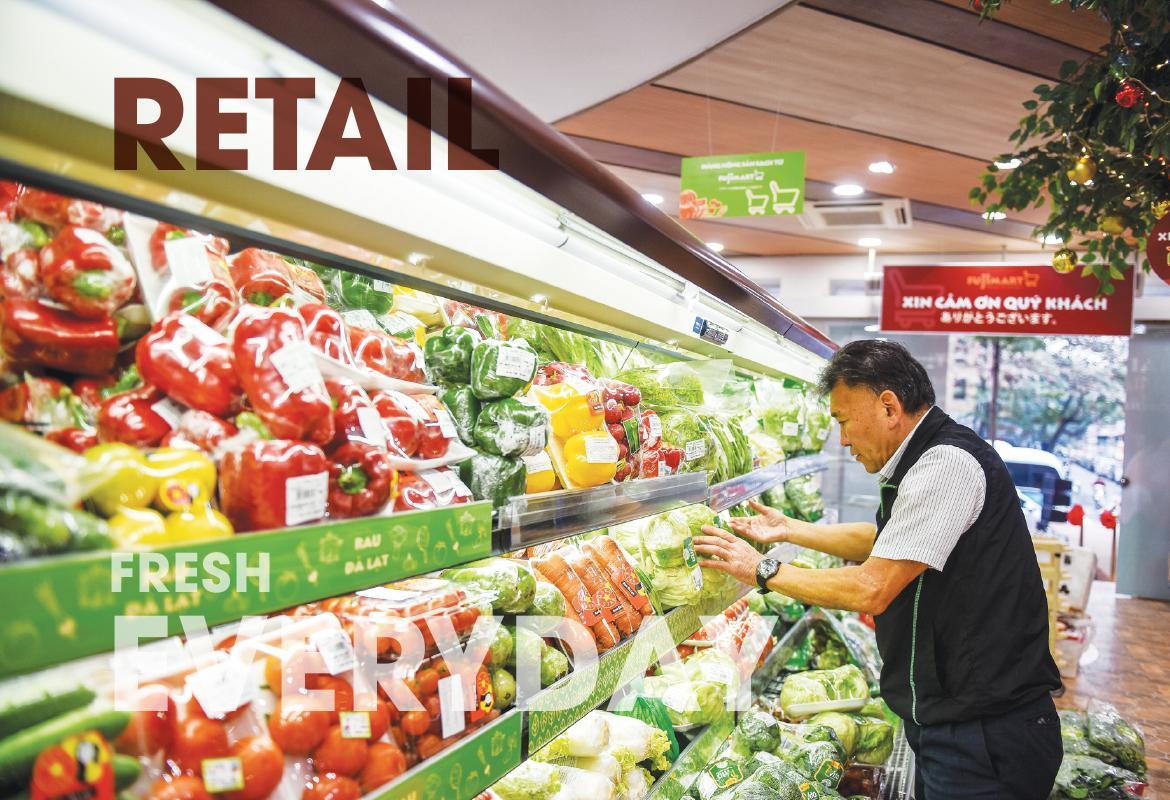
có một người đàn ông đang đứng trước một kệ hàng rau củ quả